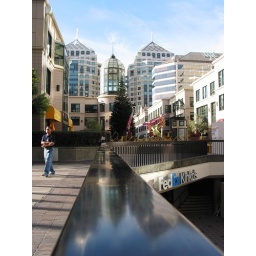
buildings in sky 0571